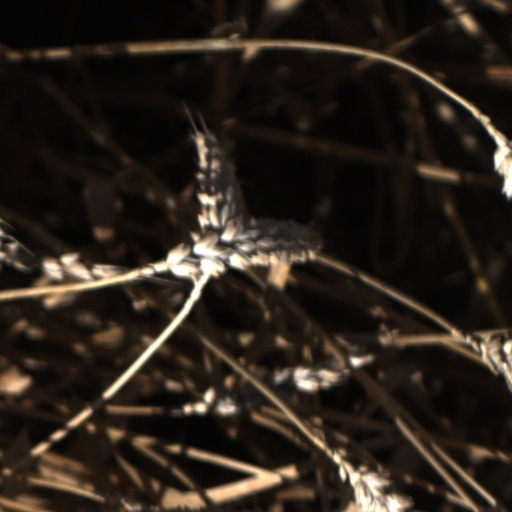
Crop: wheat